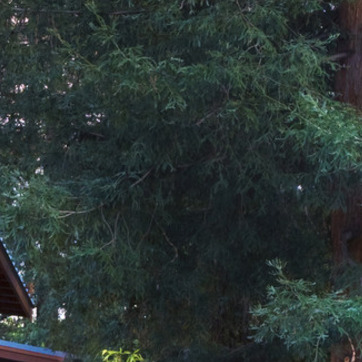
Material: foliage